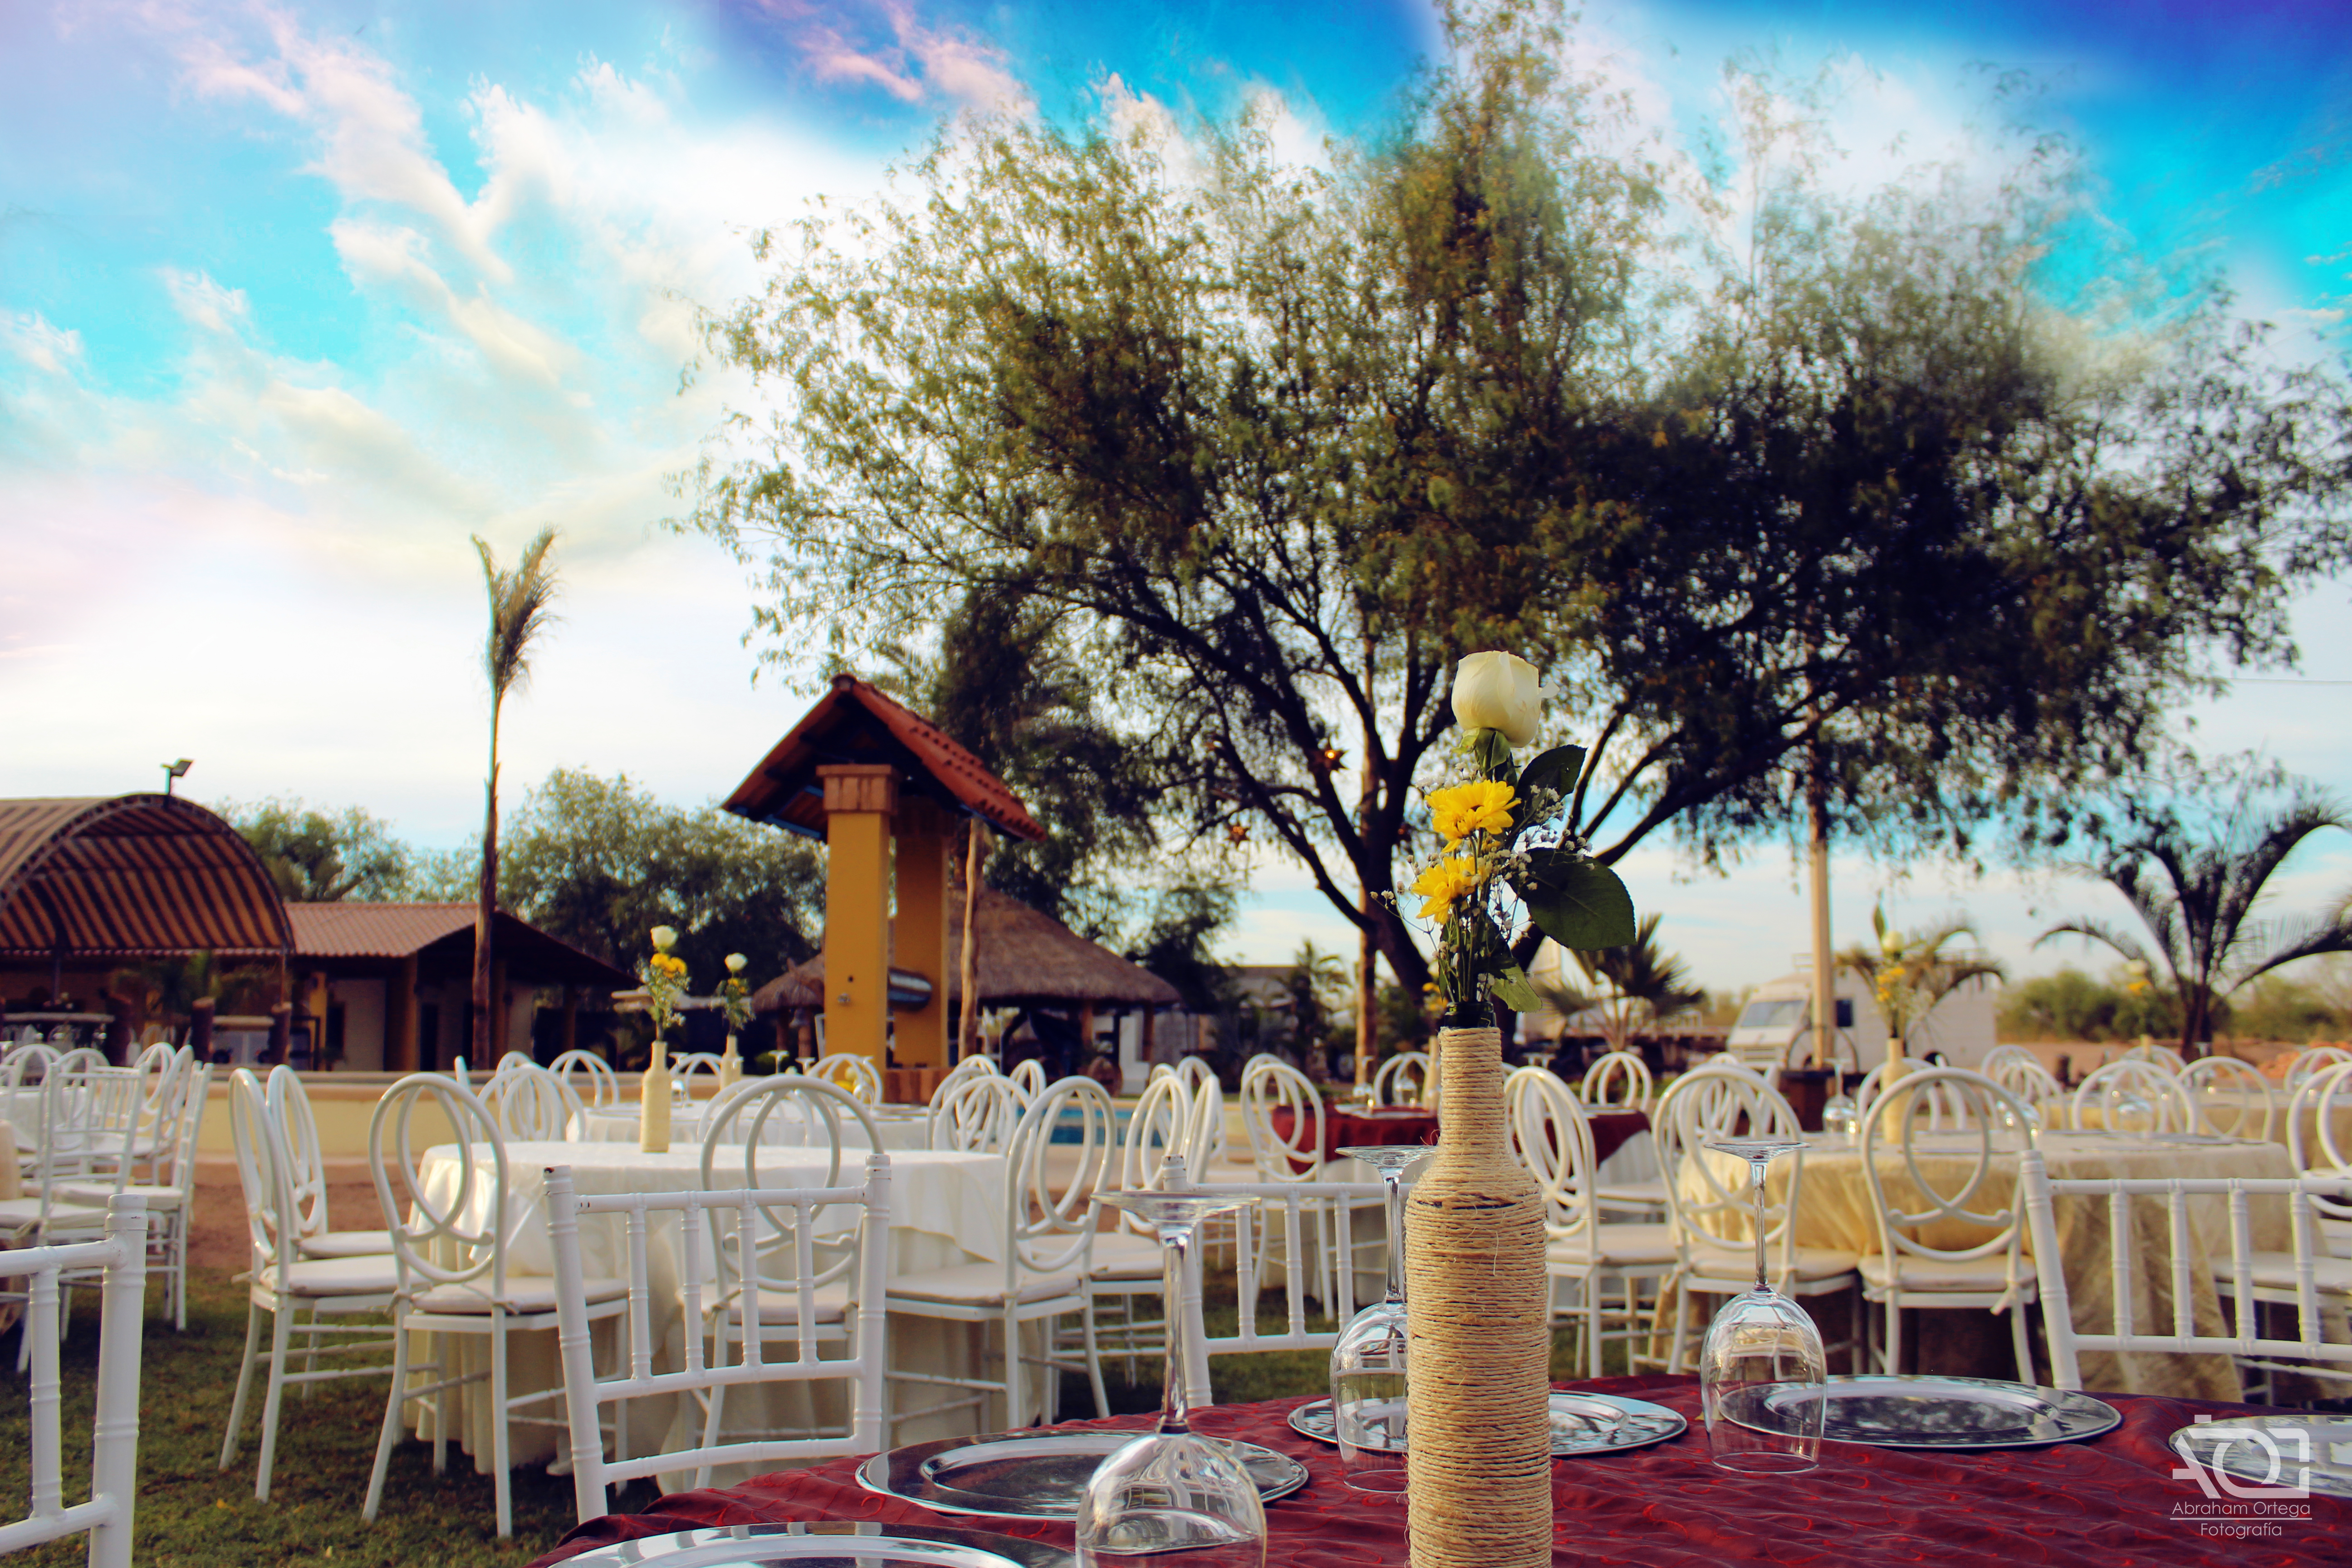
camp, ceremony, tree, function hall, resort, aisle, centrepiece, landscape, plant, wedding, tourism